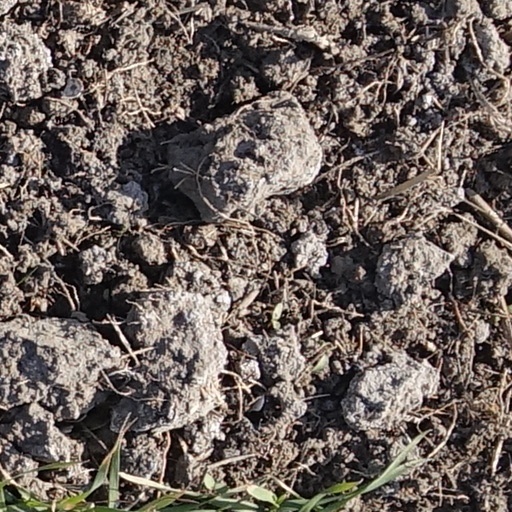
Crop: wheat